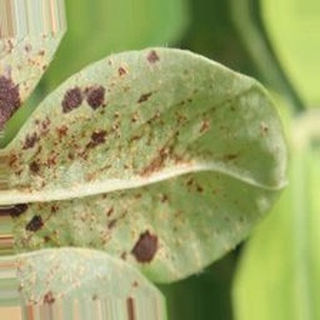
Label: groundnut_rust